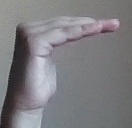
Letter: haa